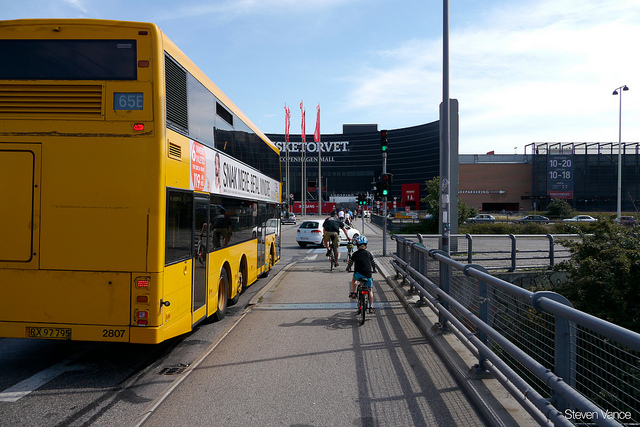
A large yellow double decker bus driving past a guy riding a bicycle.

A yellow doubledecker bus on a street near a building complex.

A yellow double decker bus is going along the road.